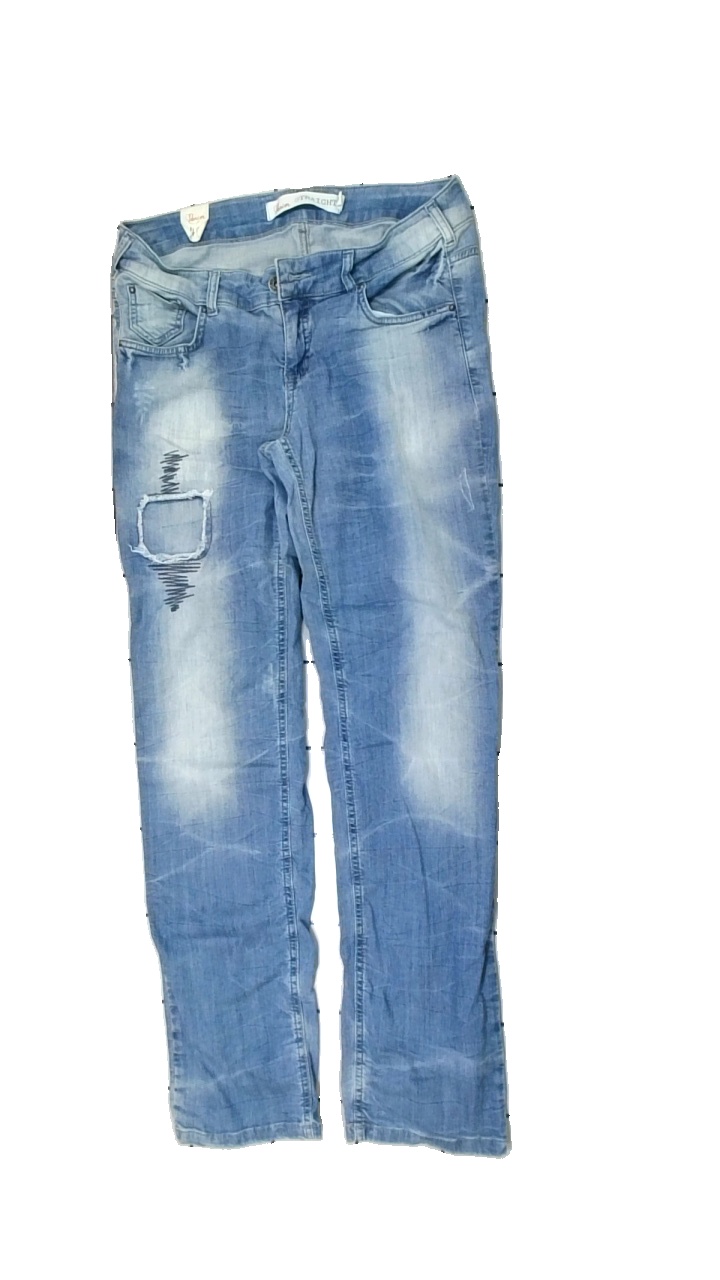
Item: Jeans (Men)
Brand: Kappahl
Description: blå jeans
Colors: Blue
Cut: Regular
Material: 100% cotton
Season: All
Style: Denim
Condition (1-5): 5
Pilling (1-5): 5
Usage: Reuse
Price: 50-100